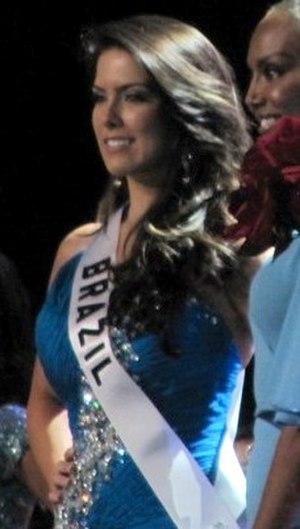
Miss Brésil est un concours de beauté féminine, destiné aux jeunes femmes habitantes et de nationalité brésilienne. La lauréate représente le pays au concours de Miss Univers et sa dauphine au concours de Miss International.
Débora Moura Lyra, née le 26 septembre 1989 à Vitória, a été élue Miss Brésil 2010 et Top Model of the world 2008.